Describe the emotion expressed in this image:  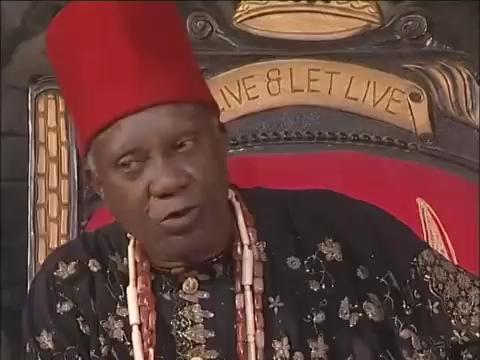
This person displays Suffering, valence and arousal with high intensity.